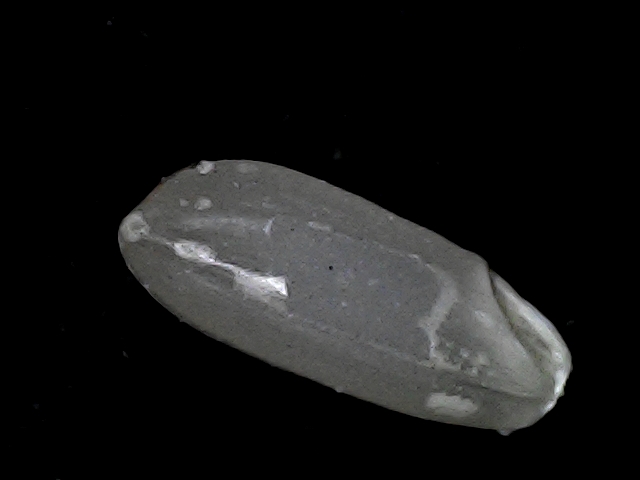
Rice variety: BD93